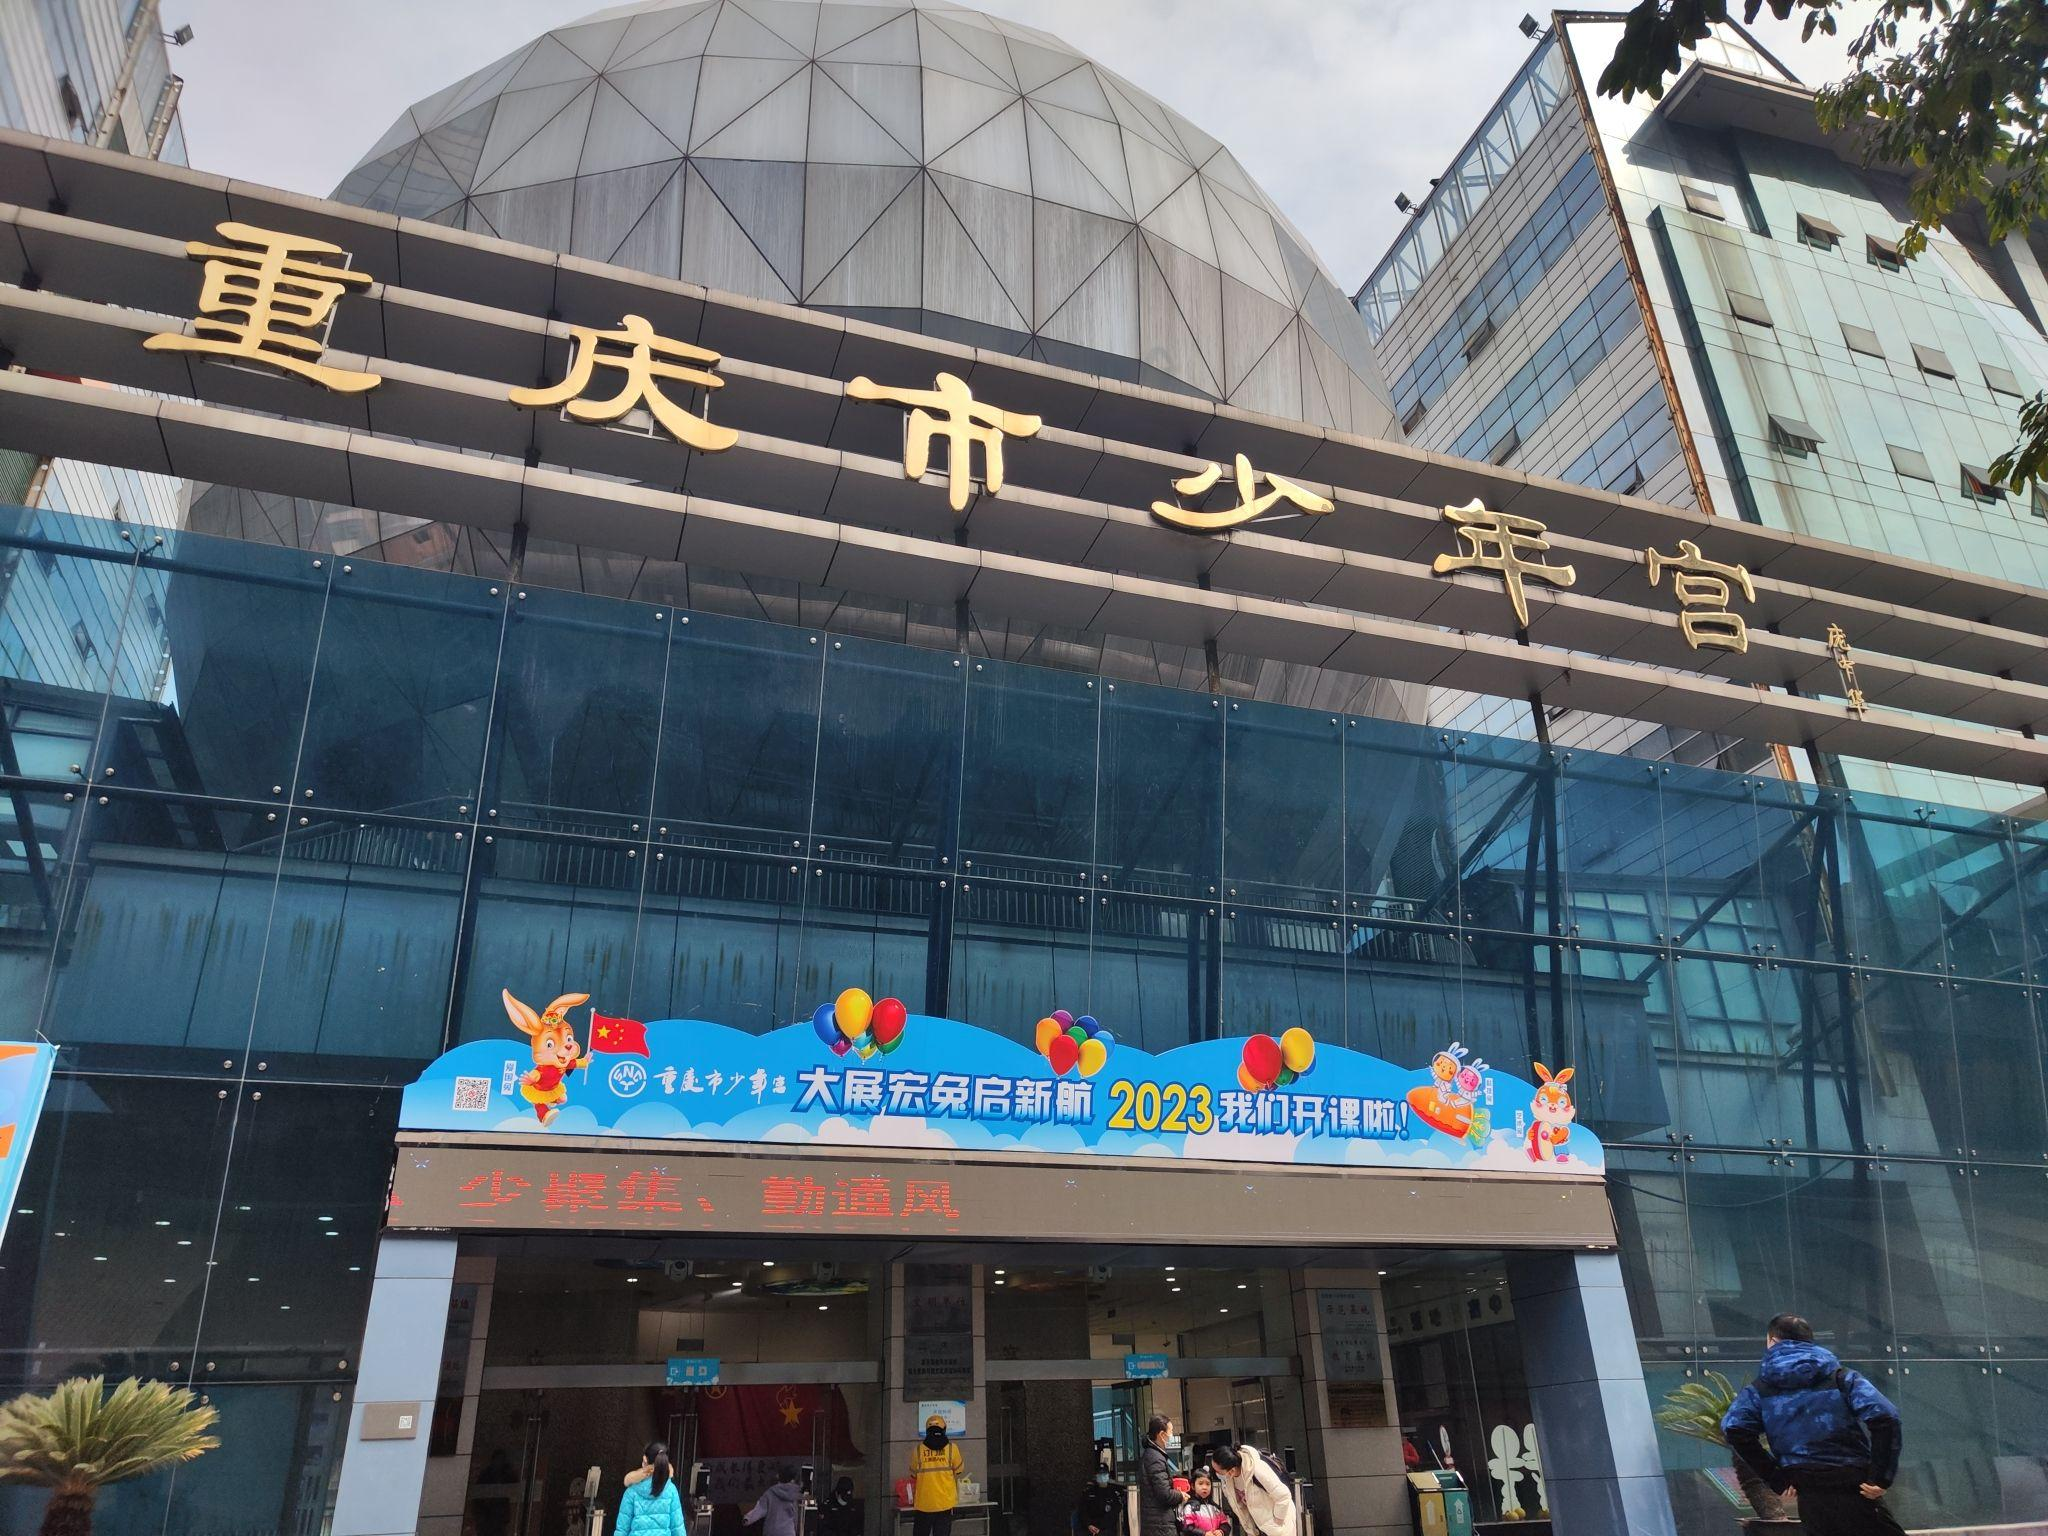
地标名称：重庆市少年宫(中山二路)
所在城市：重庆市·渝中区